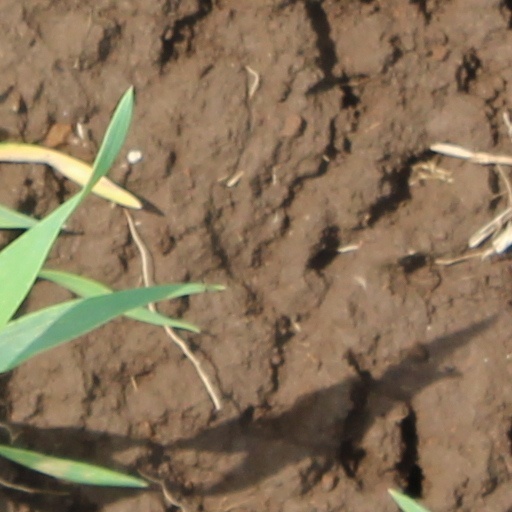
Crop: wheat